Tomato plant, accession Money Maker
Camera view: horizontal (90 deg, fisheye); turntable rotation: 0 degrees
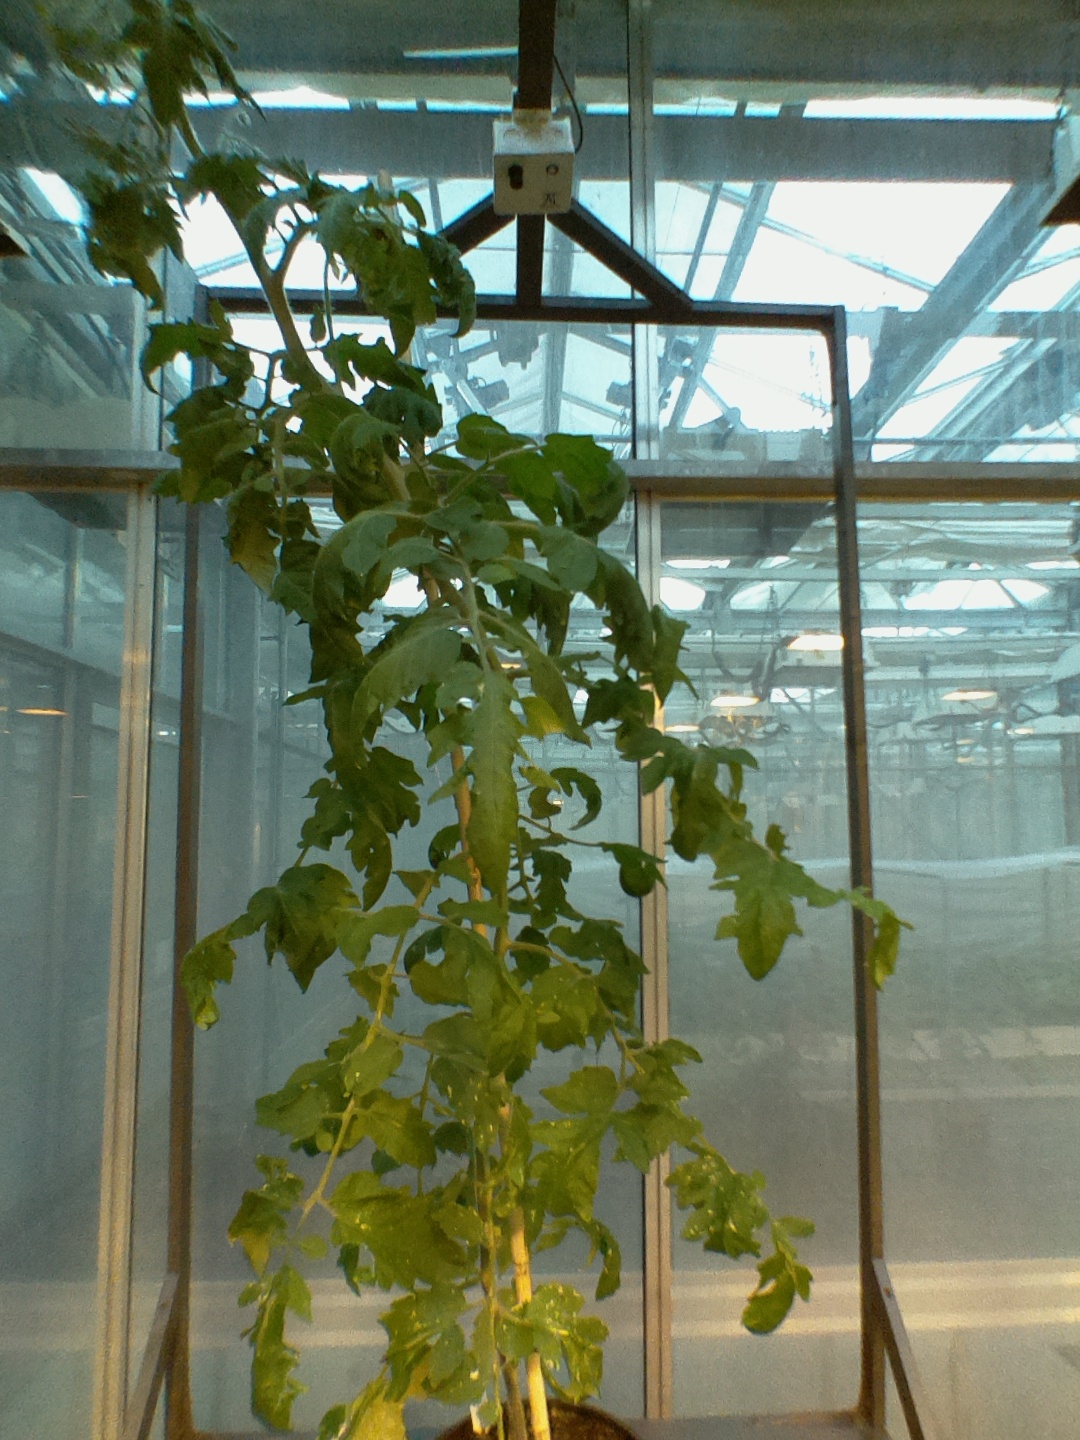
BBCH growth stage 68: Full flowering, 80%-90% of flowers open, more petals falling